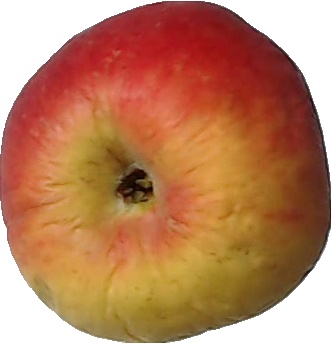
Label: apple_red_yellow_1